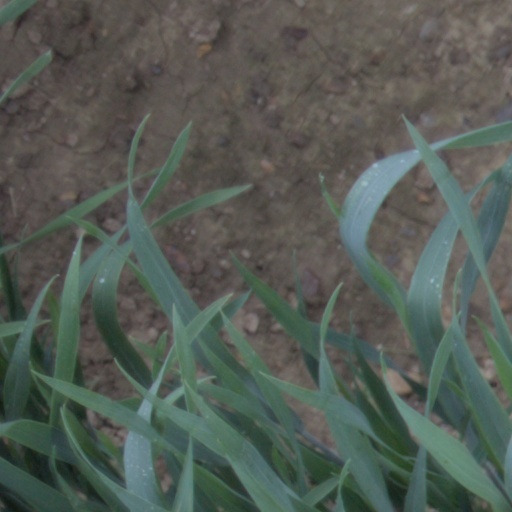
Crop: wheat